Kidder (steam automobile company)

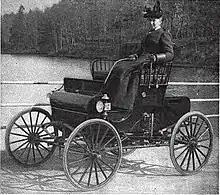
1901 Kidder Steam Runabout

Kidder Motor Vehicle Company was a veteran era automobile manufacturer started in 1899 in New Haven, Connecticut.